A Girl Cut in Two

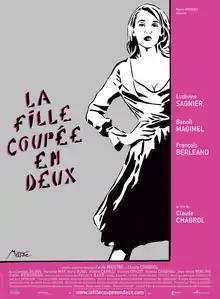
French theatrical release poster

A Girl Cut in Two is a 2007 black comedy film co-written and directed by Claude Chabrol, starring Ludivine Sagnier, Benoît Magimel and François Berléand. It tells the story of a naïve and affectionate girl who has disastrous relationships with two rich and influential men. One uses her as a sex object and abandons her, while the second marries her but proves lethally unbalanced. The film was released in France on 8 August 2007, and received a limited theatrical release in the United States on 15 August 2008.